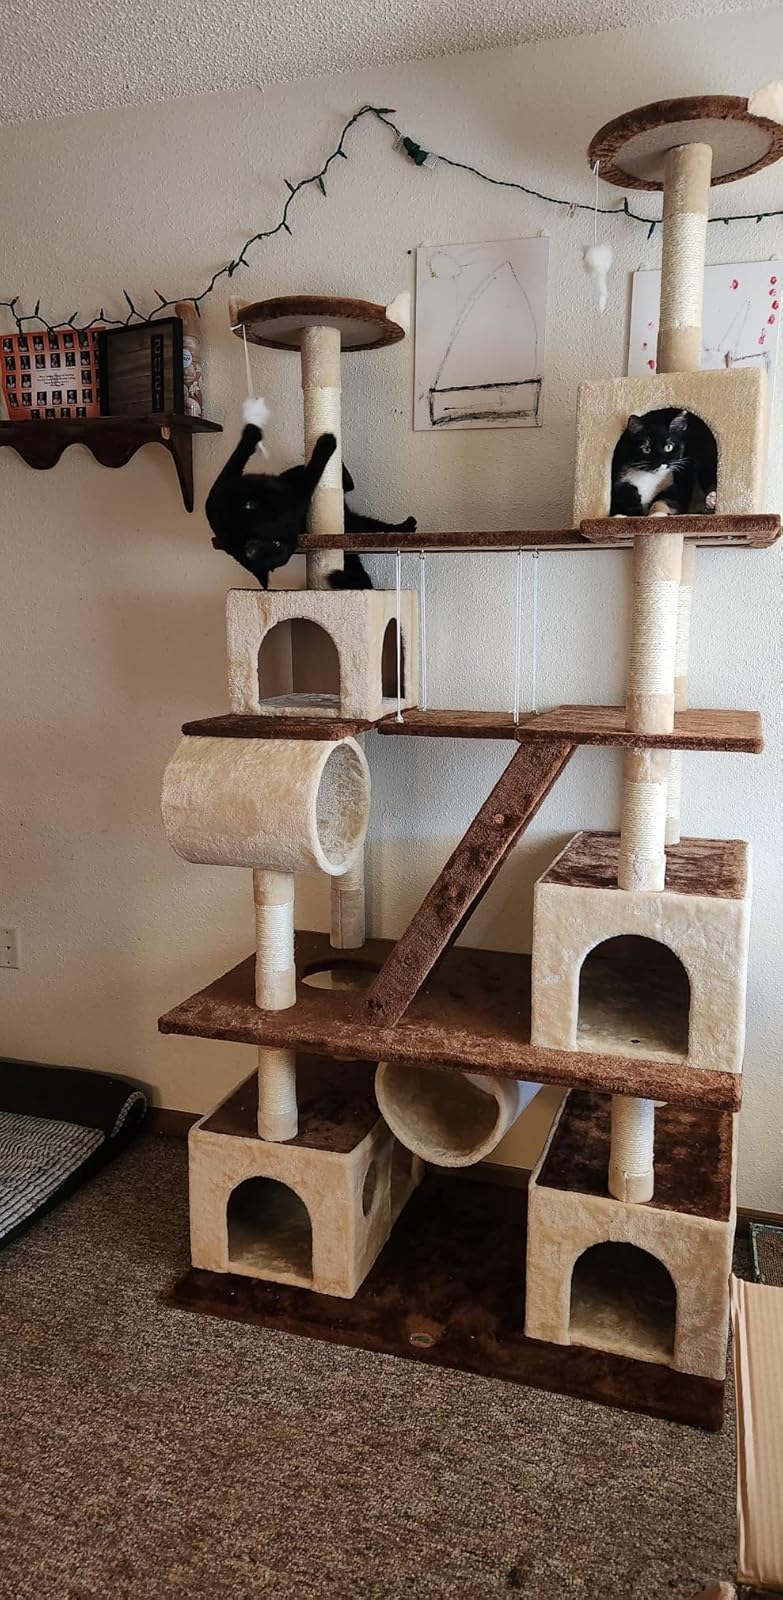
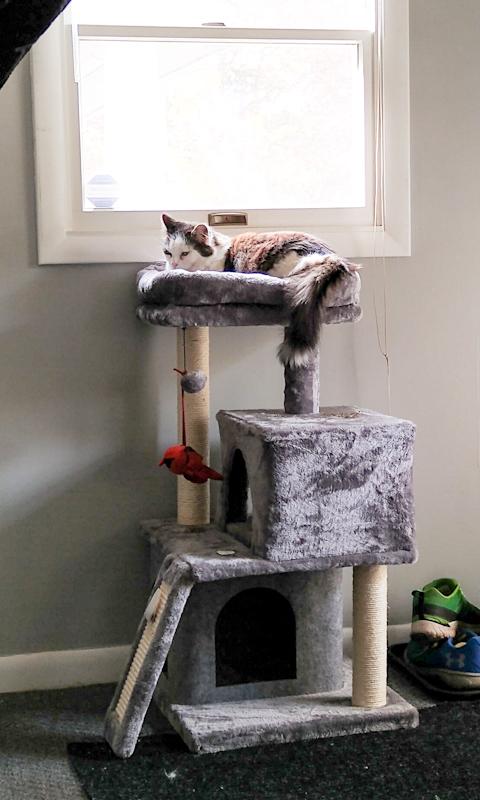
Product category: items_cat tree
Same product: no